Highway 69 (band)

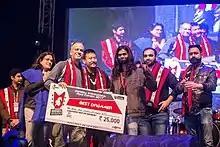
John receiving the Best Drummer award from Uday Benegal of Indus Creed at Hornbill International Rock Contest in 2017.

Johnson left the band in 2015 and Dheeraj was considered in the band's line-up once again. With Dheeraj, the band went on to participate at i-Rock of Jinks-Pranav at NIFFT Ranchi, Thundermarch at NIT Silchar and Avalanche of Srijan at IIT (ISM) Dhanbad. The band won the competitions at NIFFT Ranchi and IIT (ISM) Dhanbad but could not secure any position at NIT Silchar (later in 2018, they won the competition). The band also headlined the Pepsi MTV Indies - Ranchi Rocks: Chapter 1 in 2015 which had the local bands of Ranchi along with the headliner band from Bangalore named Live Banned.